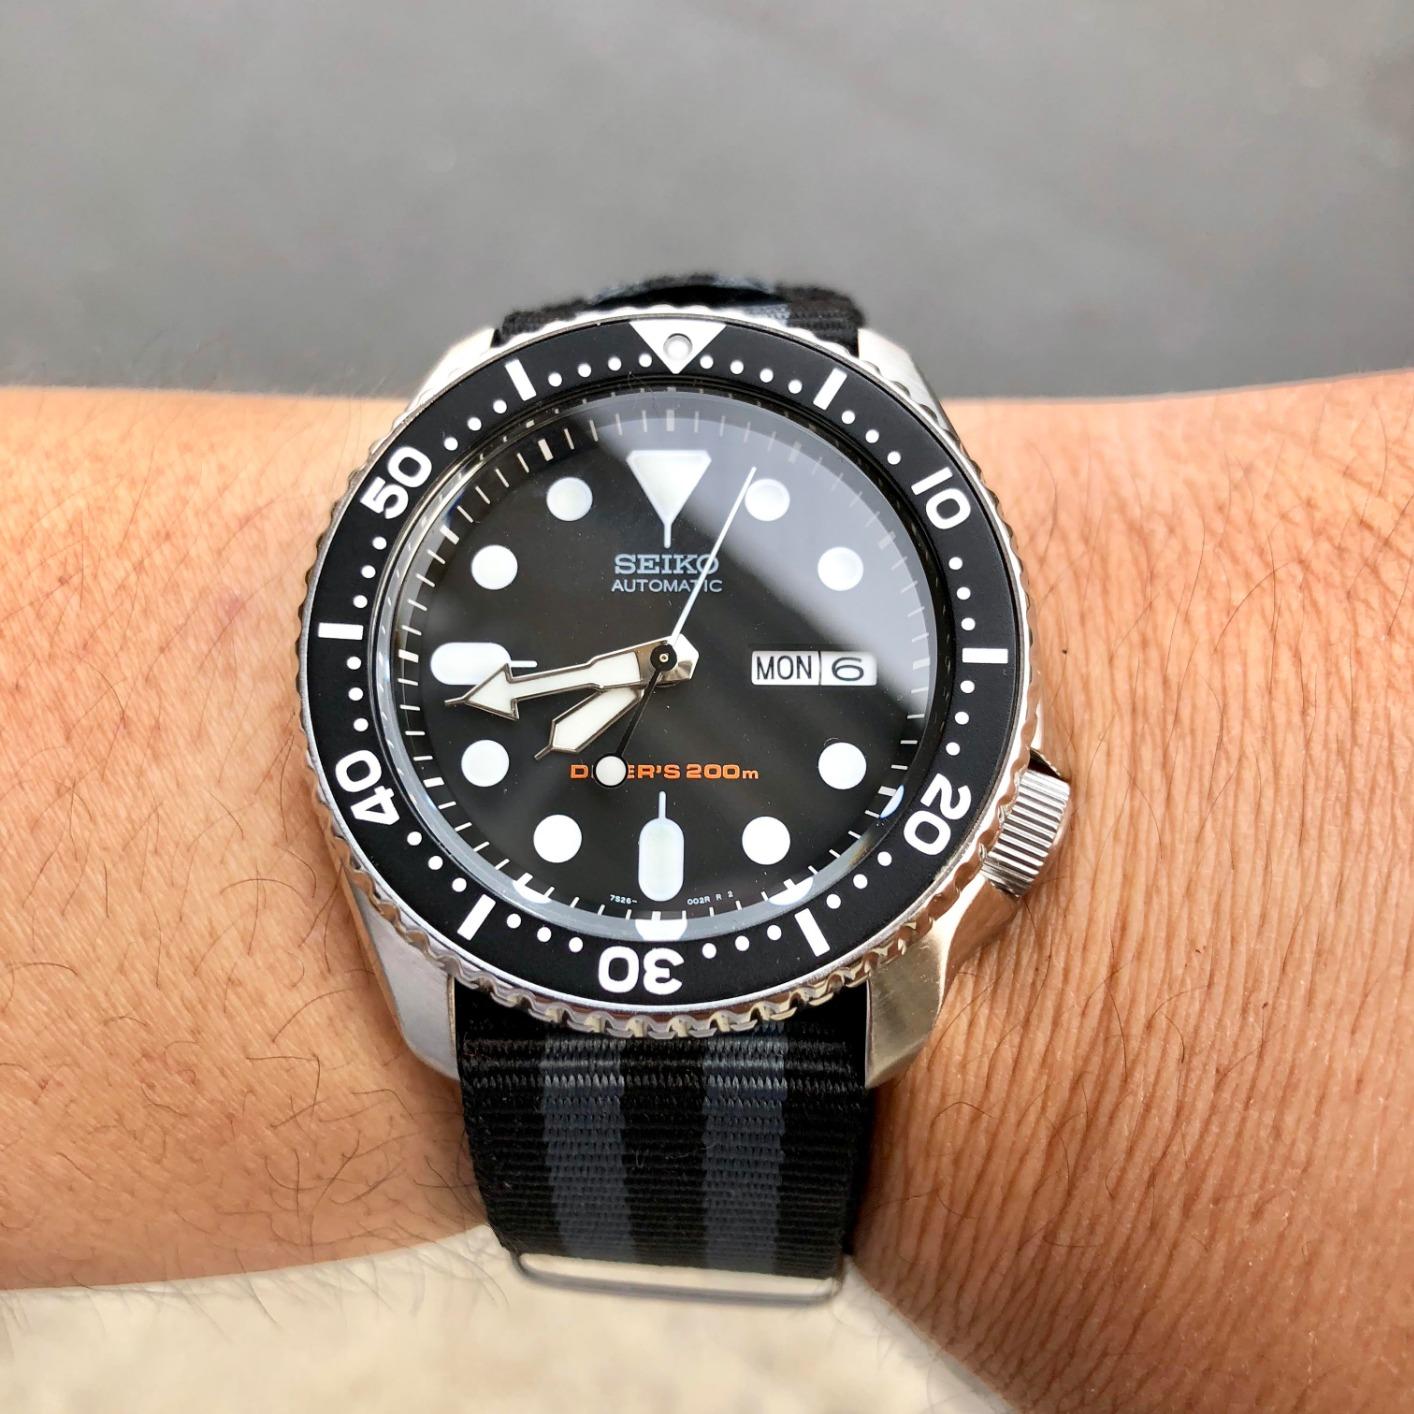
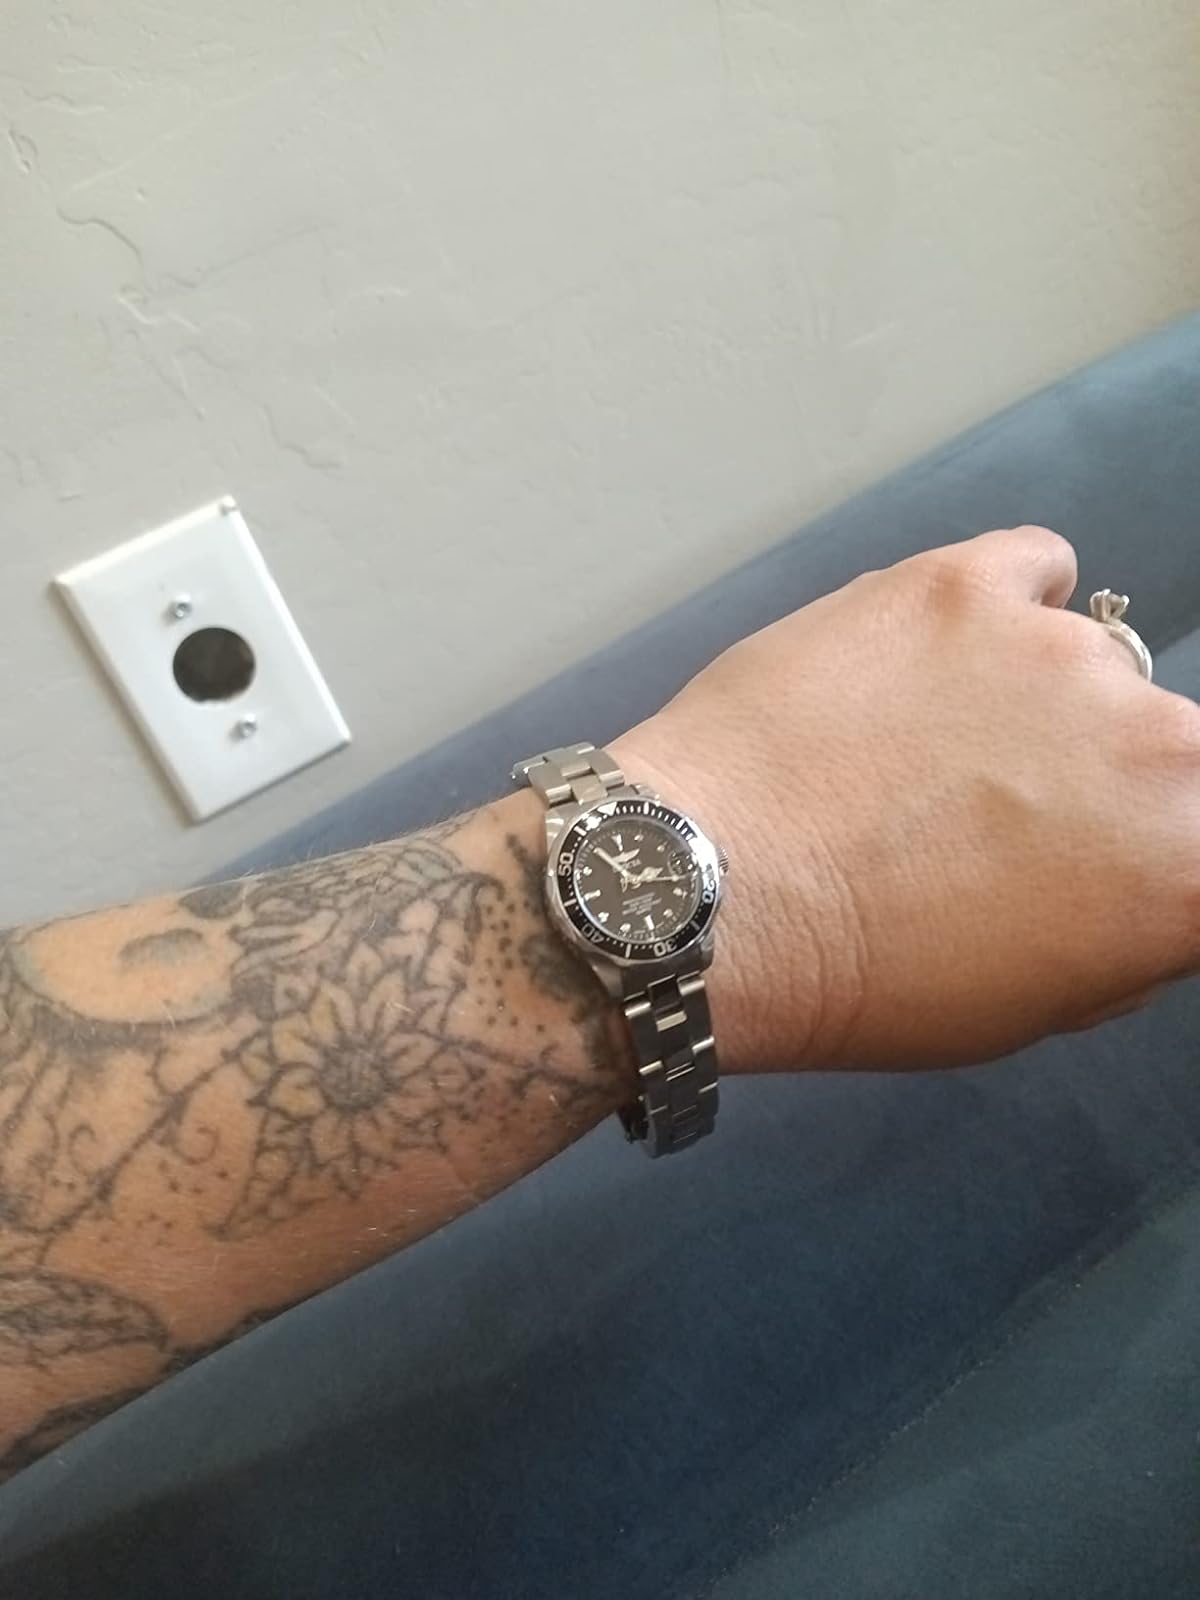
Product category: accessories_watch
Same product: no